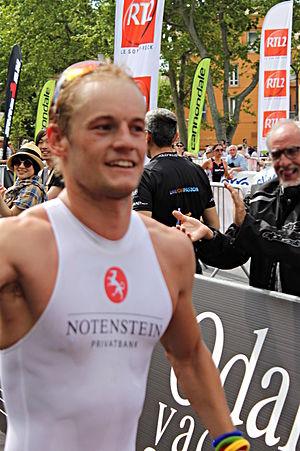
Jan Van Berckel 3e Ironman Pays d'Aix 2015
Jan van Berkel né le 27 mars 1986 à Bülach en Suisse est un triathlète et duathlète professionnel, vainqueur sur distance Ironman 70.3.